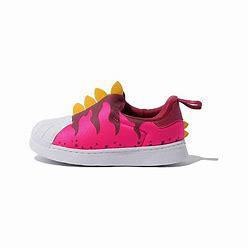
Brand: adidas
Model: originals Adidas Originals Superstar 360 I